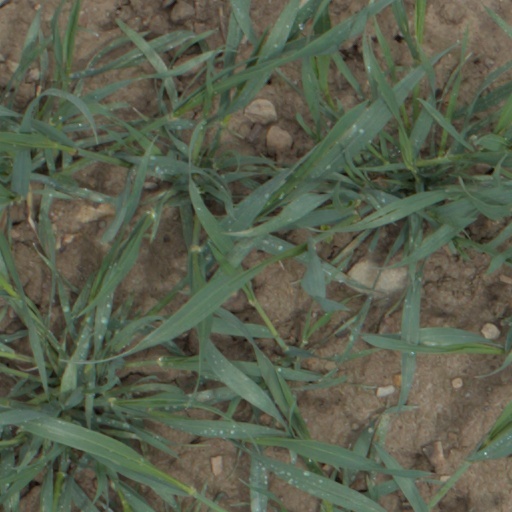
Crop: wheat